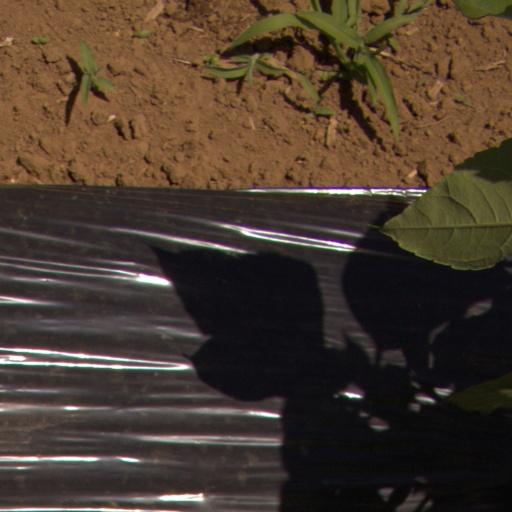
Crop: Jerusalem artichoke